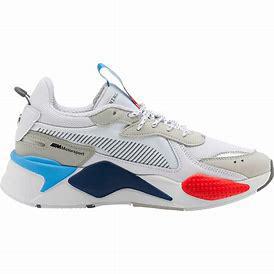
Brand: Puma
Model: Rs X